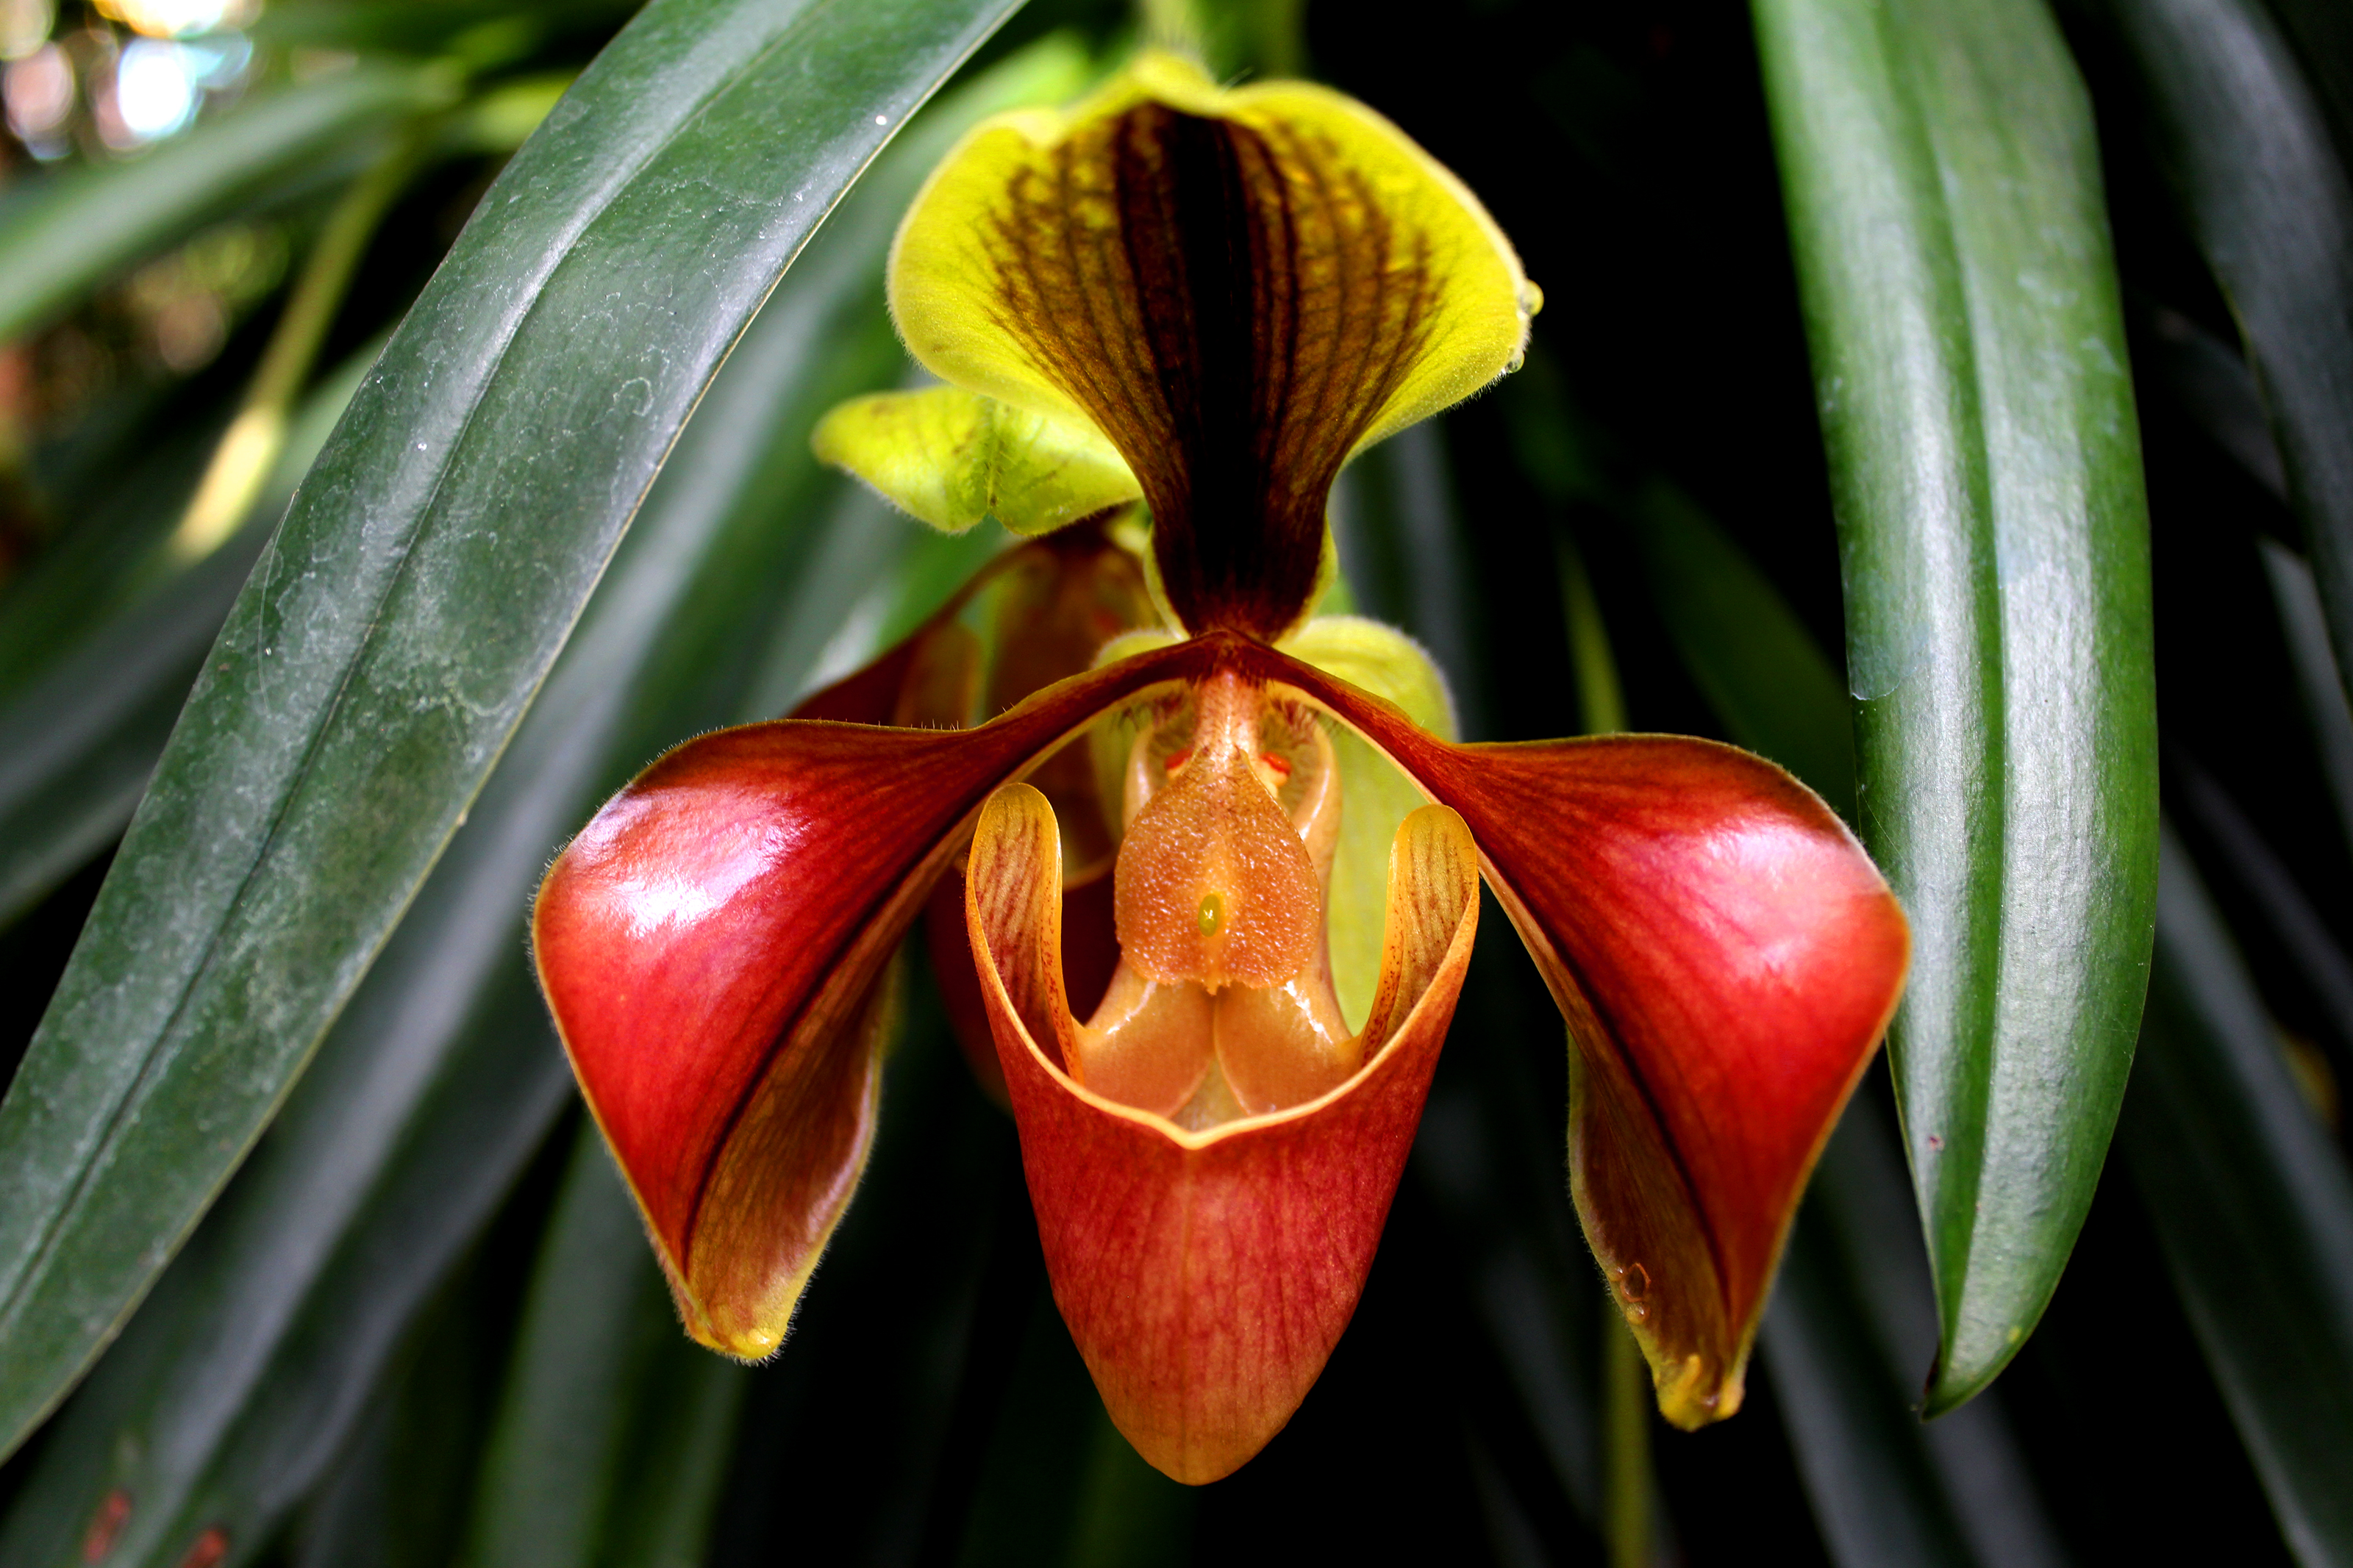
nature, plant, flower, tropical, petal, orchid, flora, beautiful, thailand, yellow, bloom, ecology, green, color, botany, blossom, macro, beauty, slipper, bright, lady, paphiopedilum, natural, background, floral, doi inthanon, garden, chiang mai, orchidaceae, wild, flowering plant, terrestrial plant, nepenthes, cattleya, plant stem